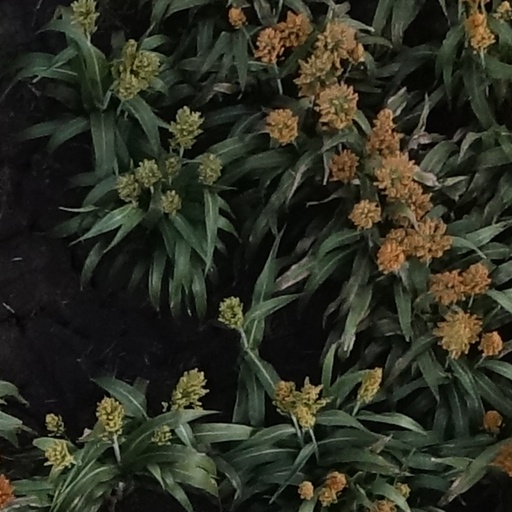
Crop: sorghum